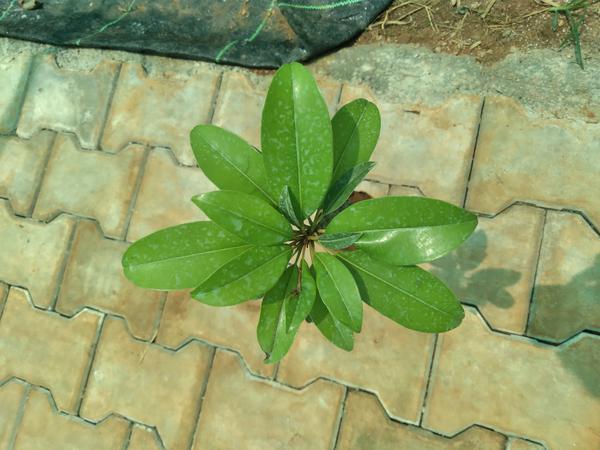
Plant: Sapota